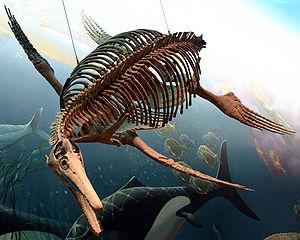
Dolichorhynchops est un genre éteint de plésiosaures de la famille des Polycotylidae qui vivait dans la voie maritime intérieure de l'Ouest, en Amérique du Nord au Crétacé supérieur. Il se compose de deux espèces connues à ce jour : Dolichorhynchops osborni et Dolichorhynchops herschelensis.